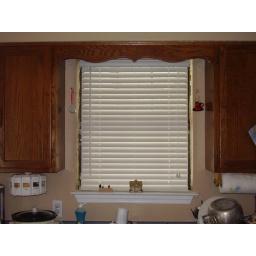
My kitchen window above the sink before.